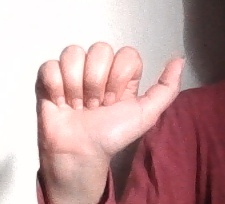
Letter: dhad